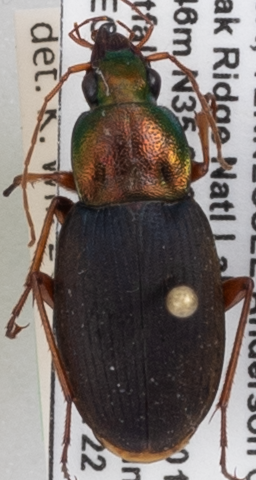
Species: Chlaenius emarginatus
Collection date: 2020-07-22
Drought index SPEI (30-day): -0.632
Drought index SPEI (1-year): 1.45
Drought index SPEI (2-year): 2.09